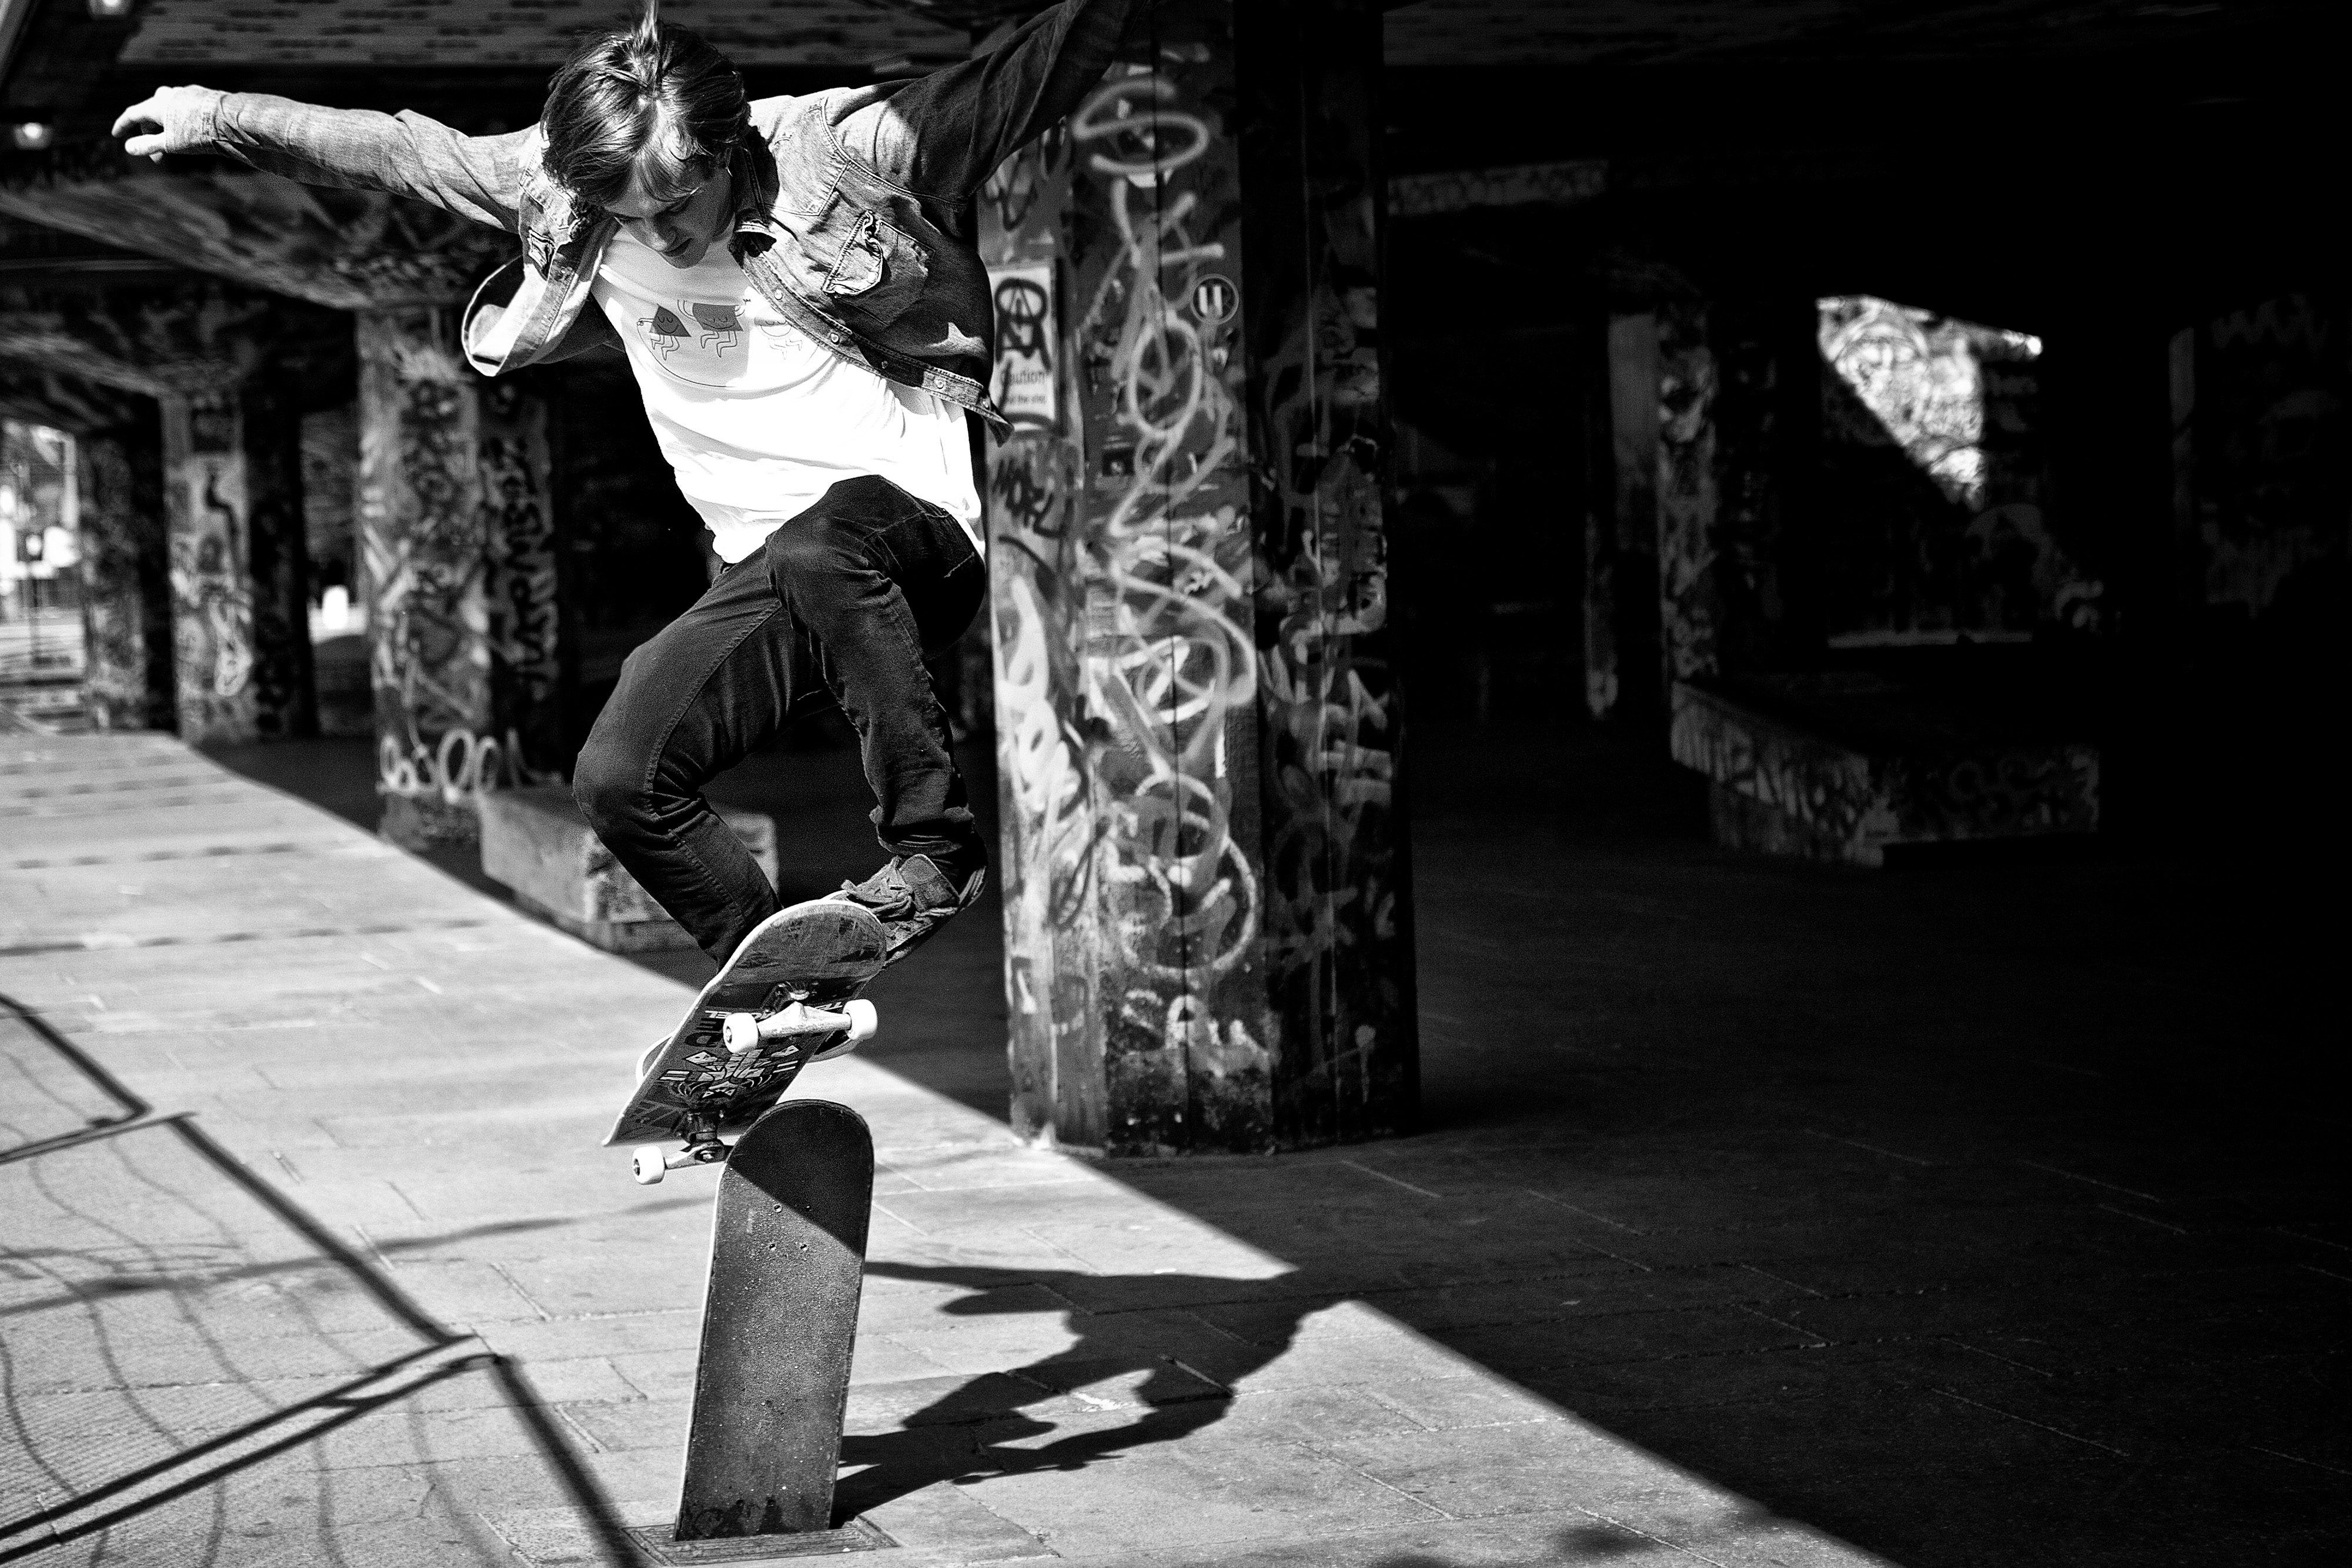
skateboarder, street dance, black and white, skateboard, skateboarding, dance, monochrome, hip hop dance, recreation, kickflip, sports, performing arts, sports equipment, b boying, boardsport, style, Skateboarding Equipment, flash photography